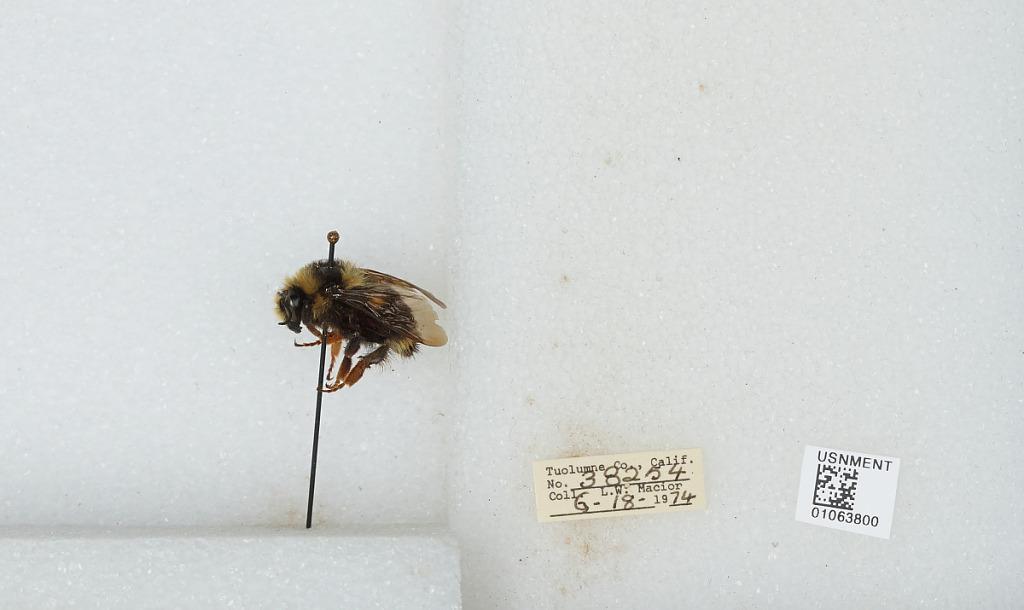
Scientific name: Bombus bifarius nearcticus
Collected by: L. Macior
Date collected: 1974-6-18
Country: United States
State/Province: California
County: Tuolumne
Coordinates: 38.02, -119.94